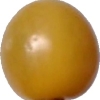
Label: tomato_cherry_yellow